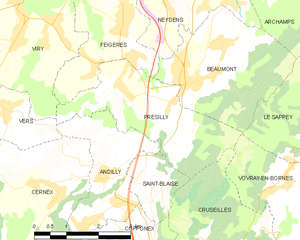
Carte des communes françaises Présilly